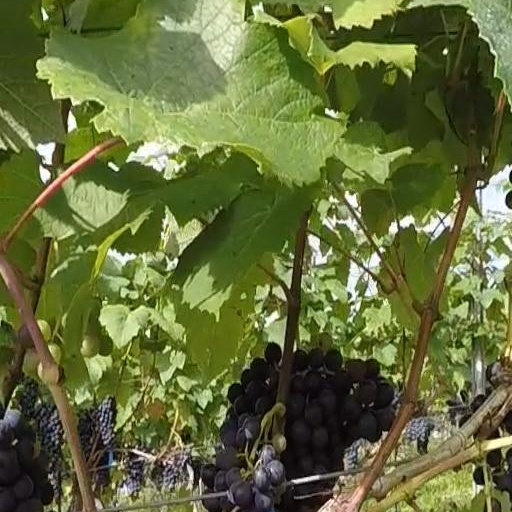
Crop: grape